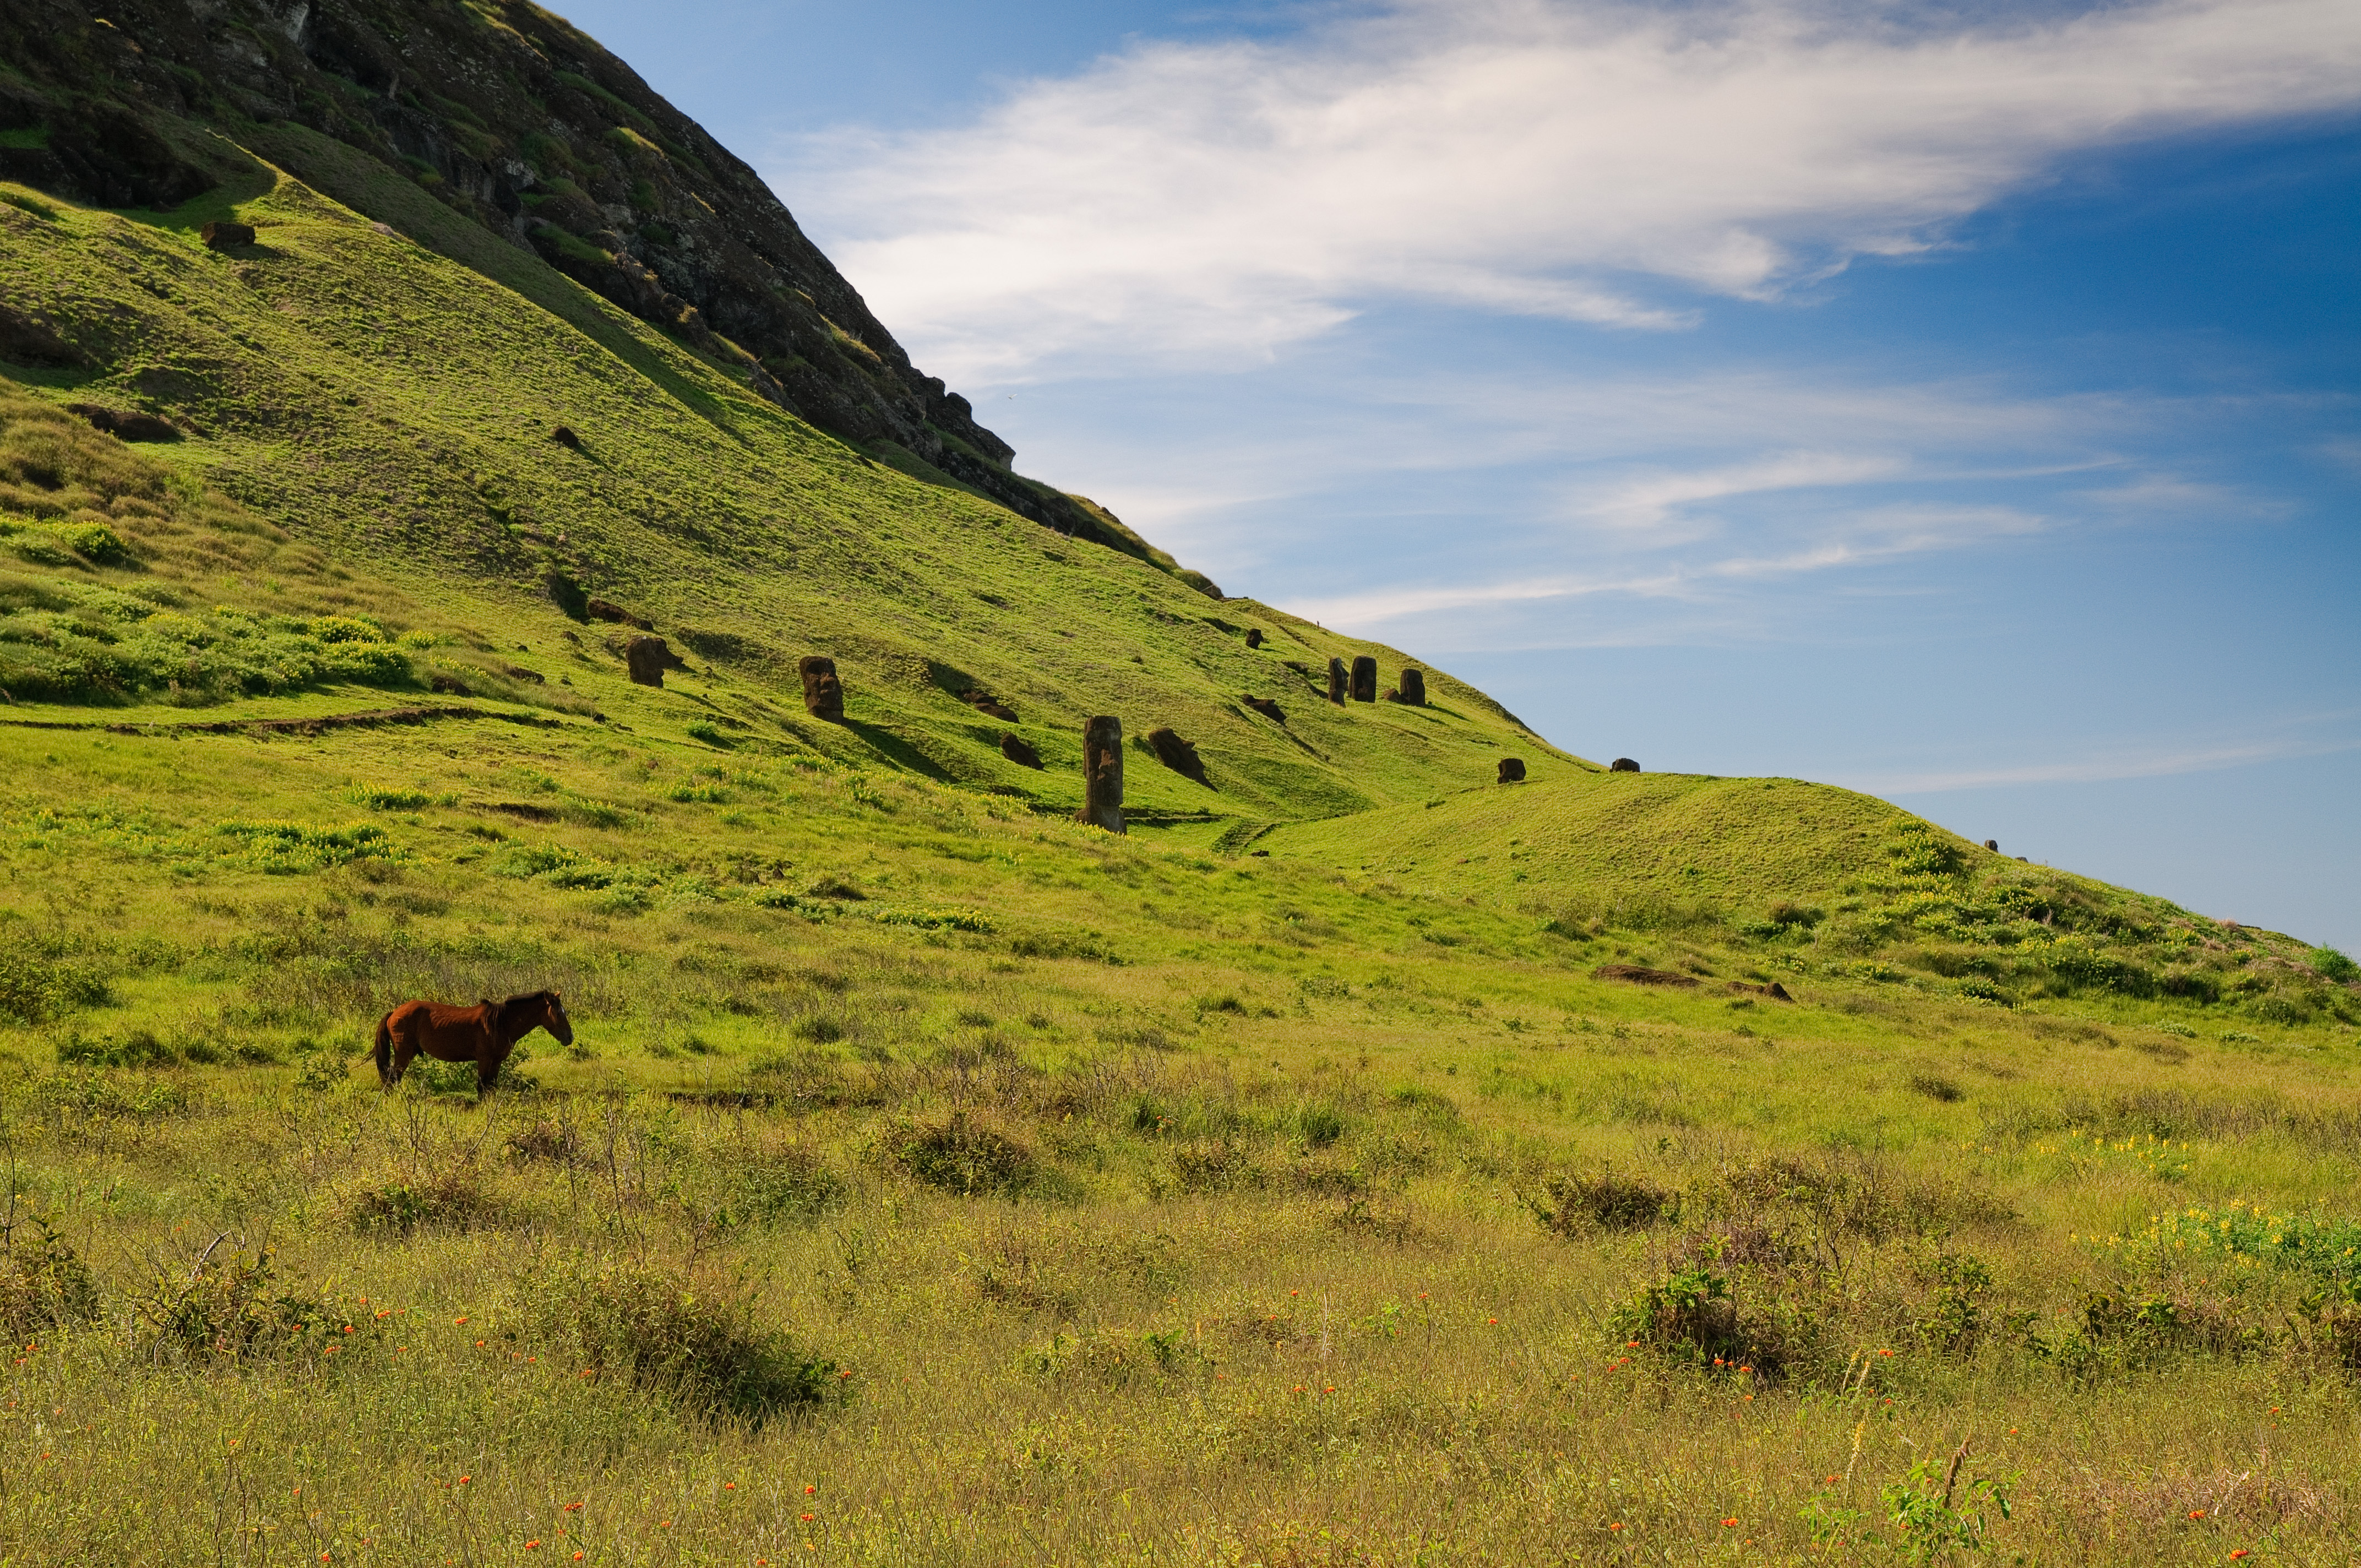
landscape, nature, grass, wilderness, walking, mountain, meadow, prairie, hill, adventure, valley, mountain range, pasture, nikon, highland, ridge, plain, chile, grassland, plateau, fell, habitat, loch, ecosystem, d300, easterisland, rapanui, isoladipasqua, steppe, rural area, landform, natural environment, geographical feature, mountainous landforms